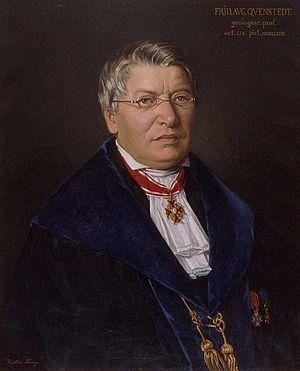
Le musée de l'université de Tübingen est un établissement muséographique universitaire dont les collections sont installées dans le château Hohentübingen ainsi qu'au sein d'autres bâtiments de Tübingen, ville située dans le Land de Bade-Wurtemberg. Le musée est créé en octobre 2006.
La collection paléontologique de l'université de Tübingen, également désignée sous l'acronyme GPIT, pour Geologisch-Paläontologisches Institut Tübingen, est l'une des 70 collections scientifiques placées sous le patronnage du MUT. Elle est en partie composée de collections privées.
Friedrich August von Quenstedt, né le 10 juillet 1809 à Eisleben et mort le 21 décembre 1889 à Tübingen, est un géologue et un paléontologue allemand.